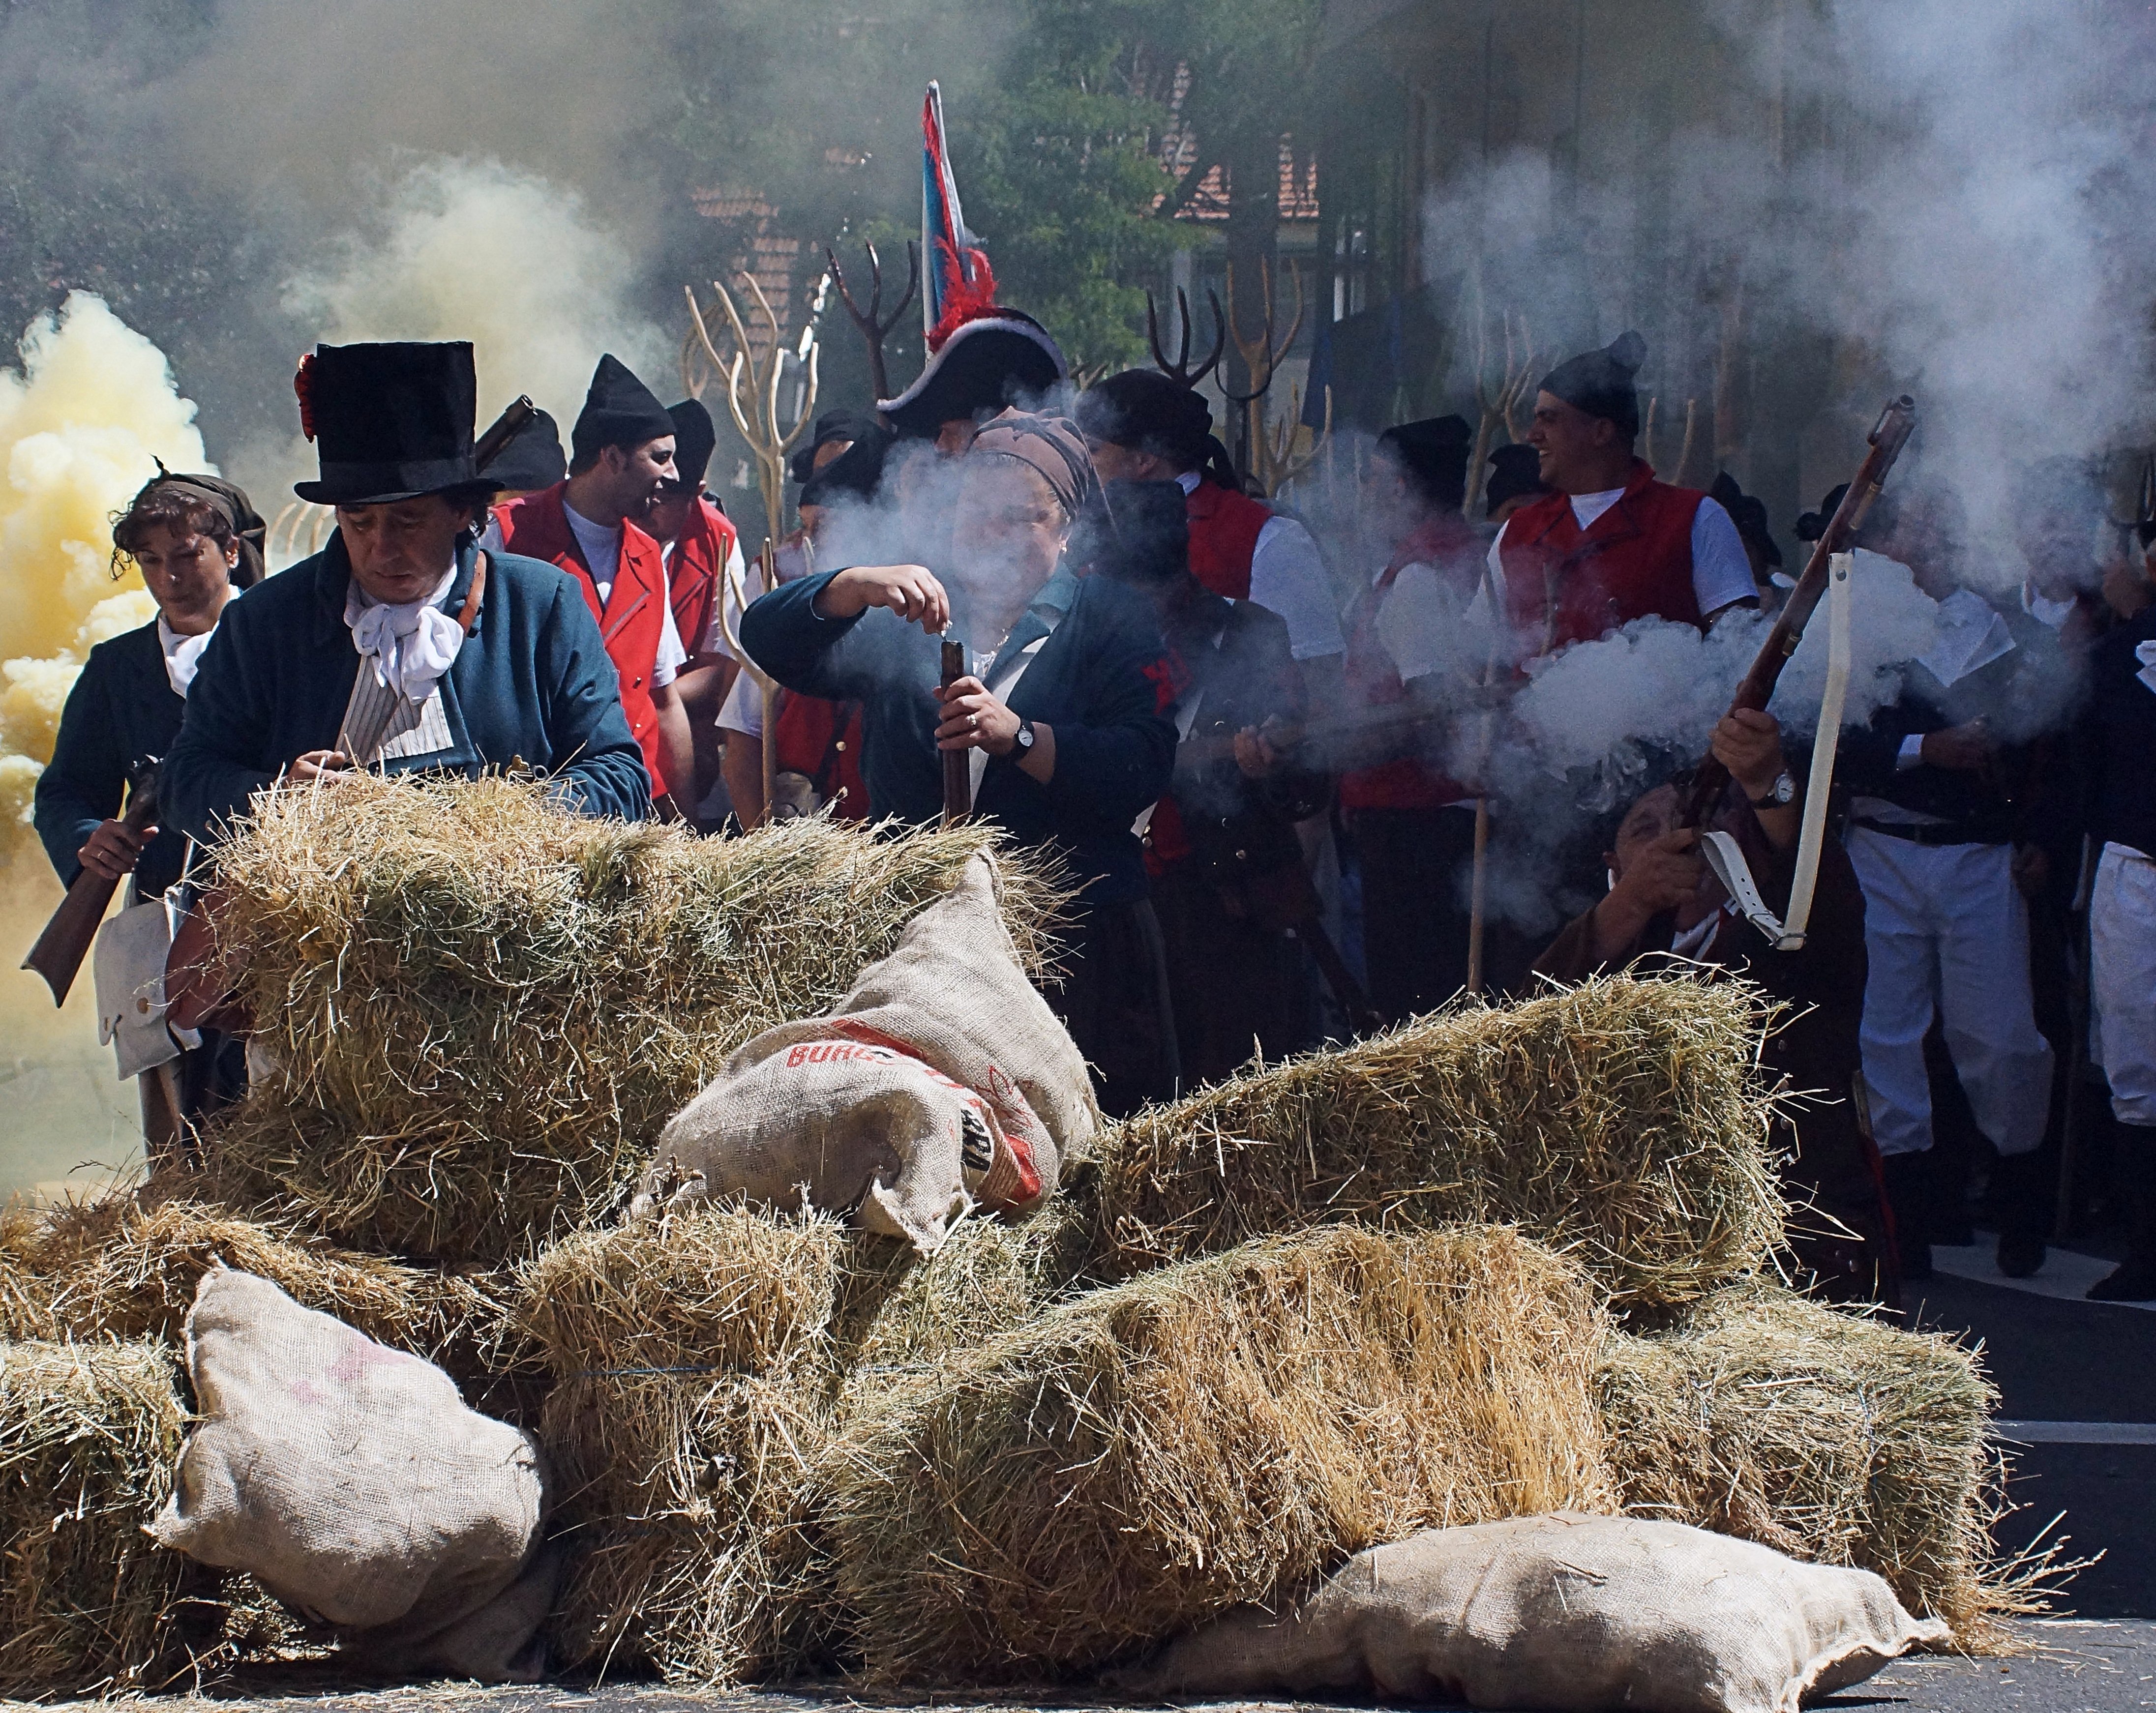
landscape, photo, sheep, spain, galicia, pontevedra, paisajes, tradition, a77, espana, g, ggl1, gaby1, xovesphoto, varios, some, sonya77, sigma50500mm, 50500, xelodegalicia, sonya77v, pontecaldelas, gabrielcoru a, fiestaspontecaldelas, cattle like mammal